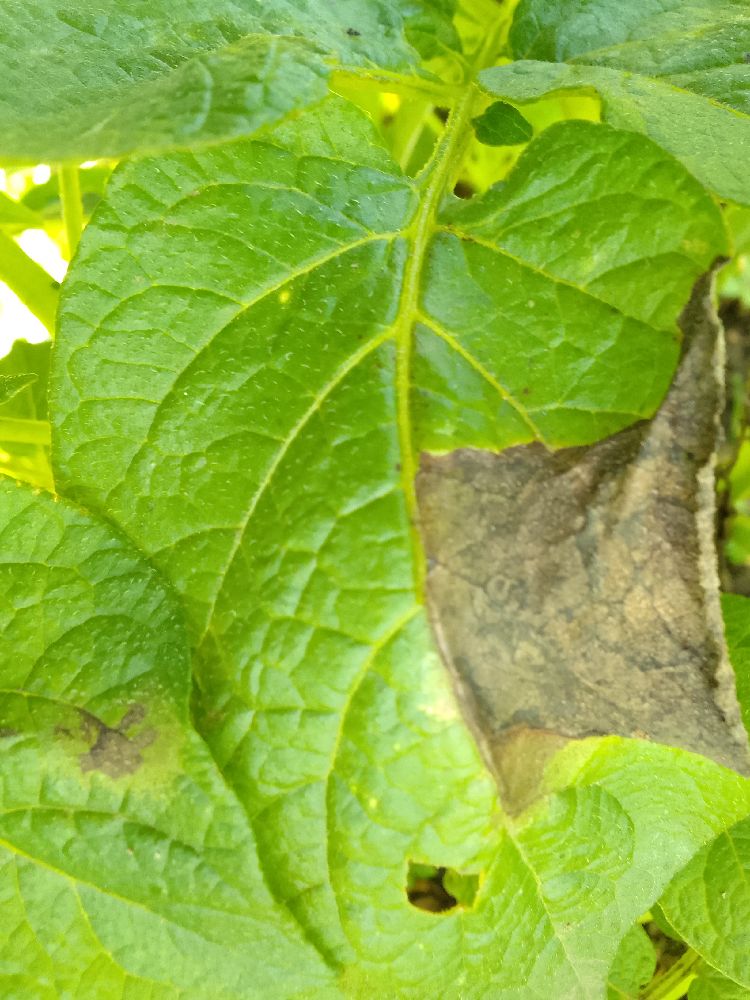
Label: Late blight